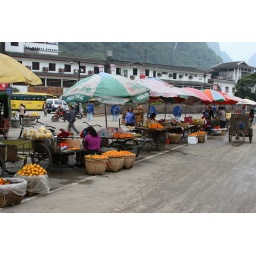
Local market near the bus station in Yangshuo